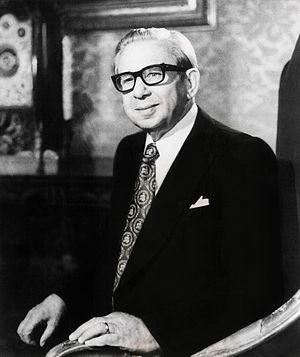
Anton Buttigieg, né en 1912 à Qala et mort en 1983 dans cette ville, est le deuxième président de la République de Malte.
Ce tableau présente la liste des présidents de Malte depuis la proclamation de la République, le 13 décembre 1974.